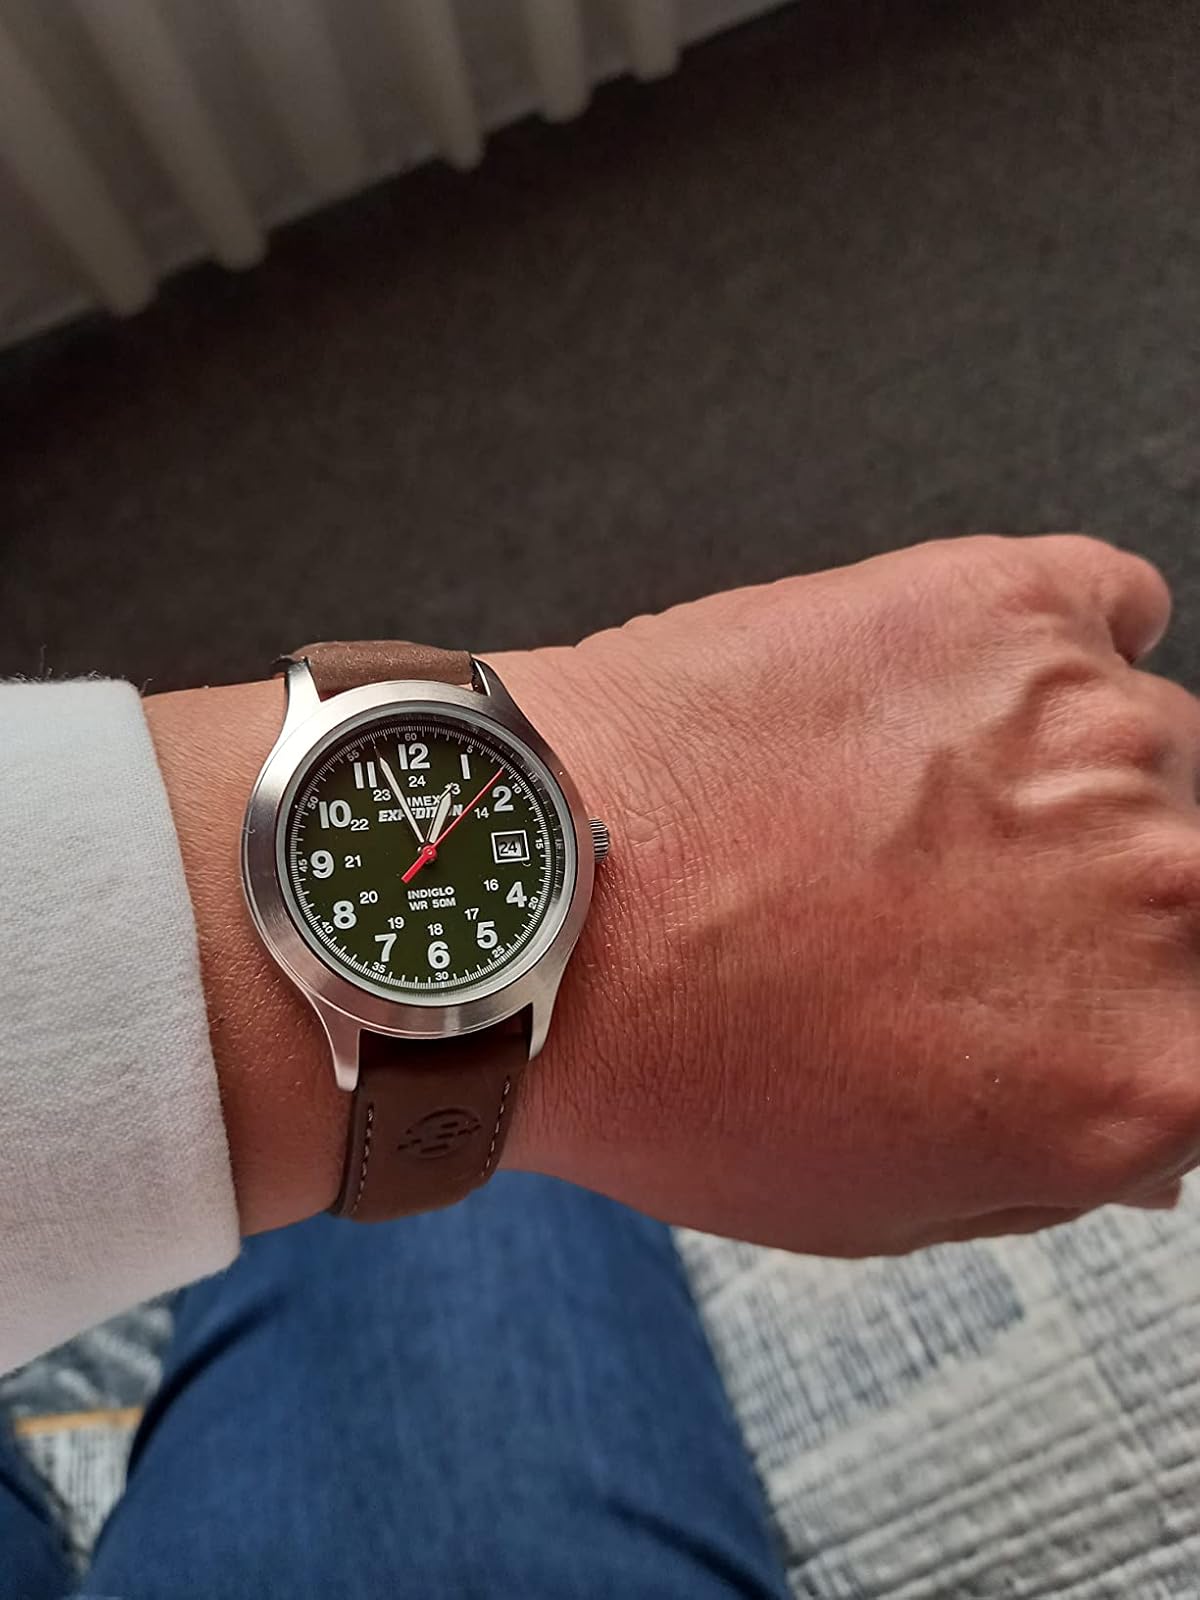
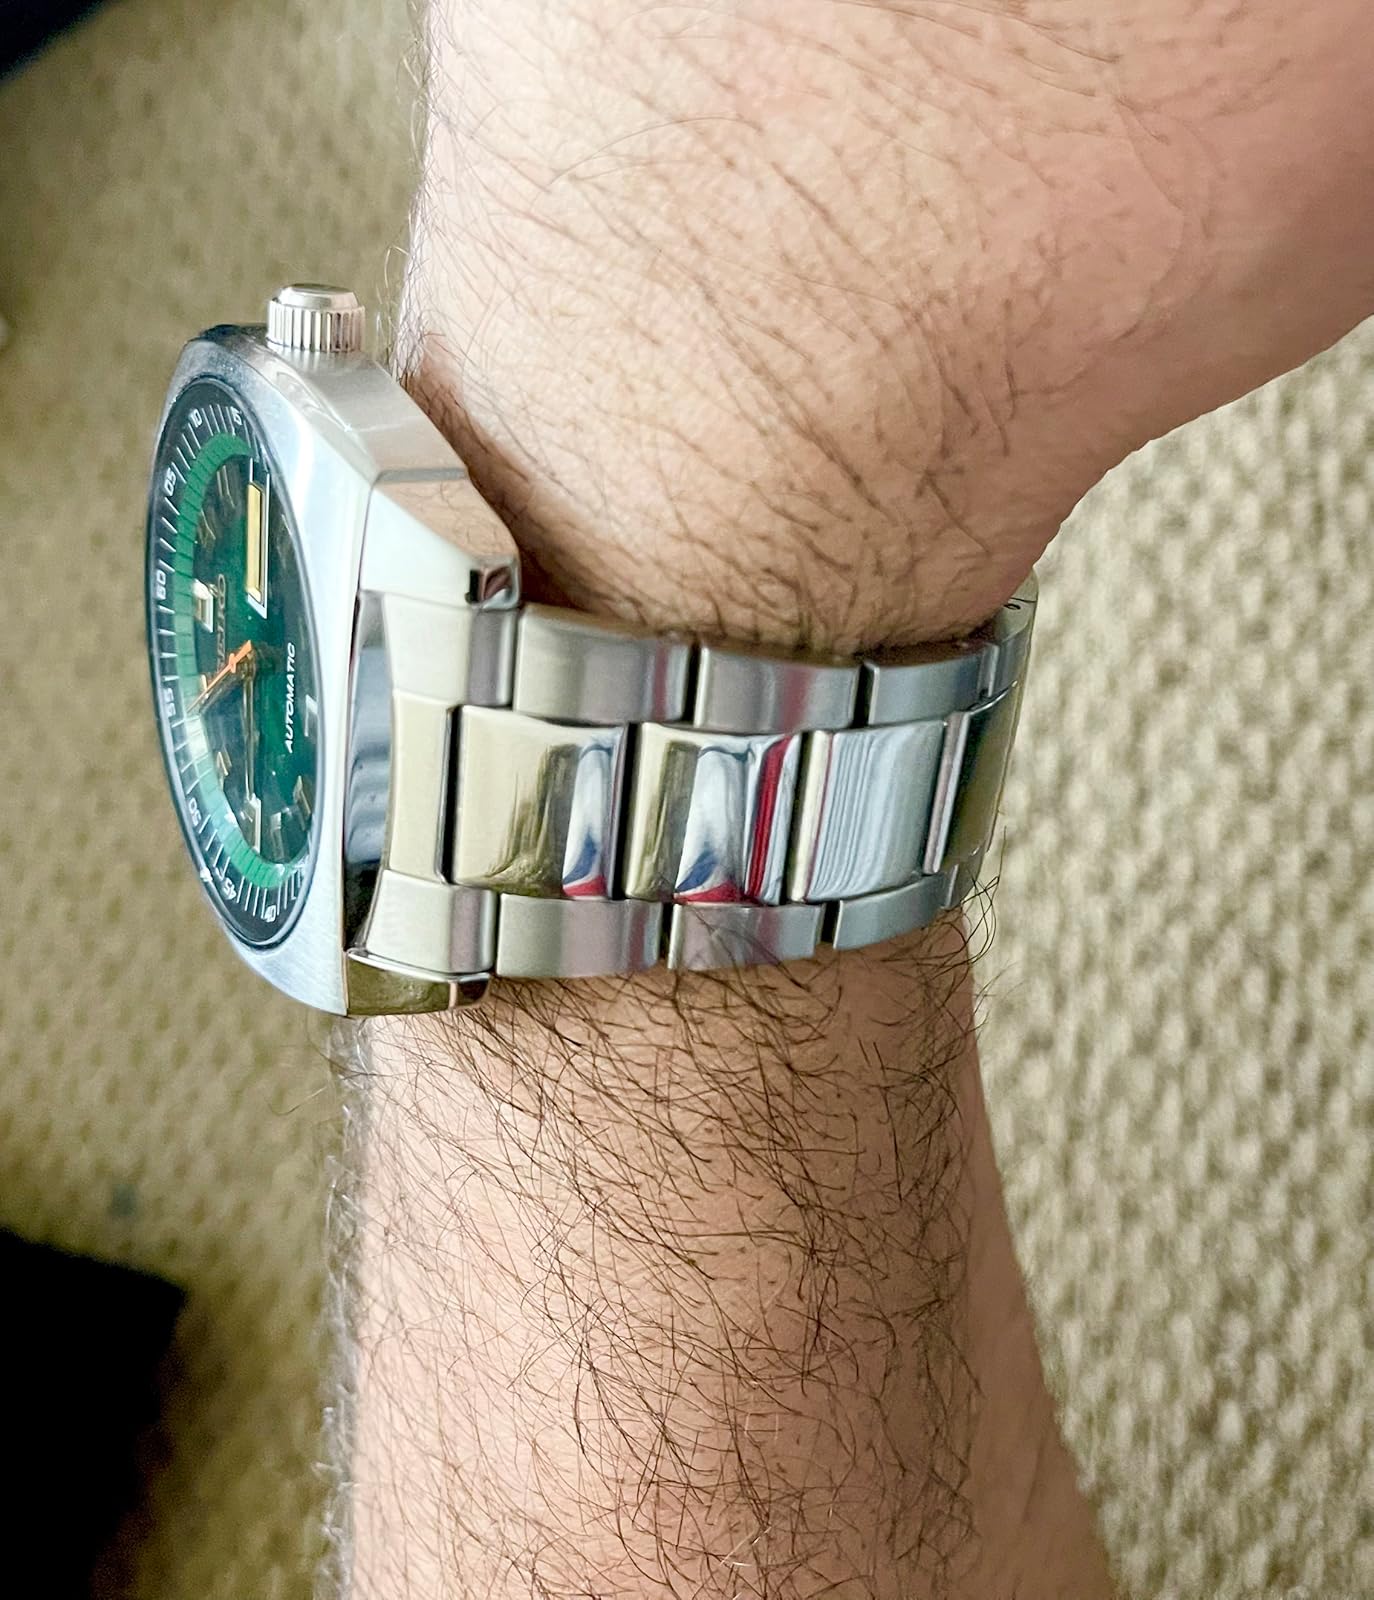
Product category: accessories_watch
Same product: no